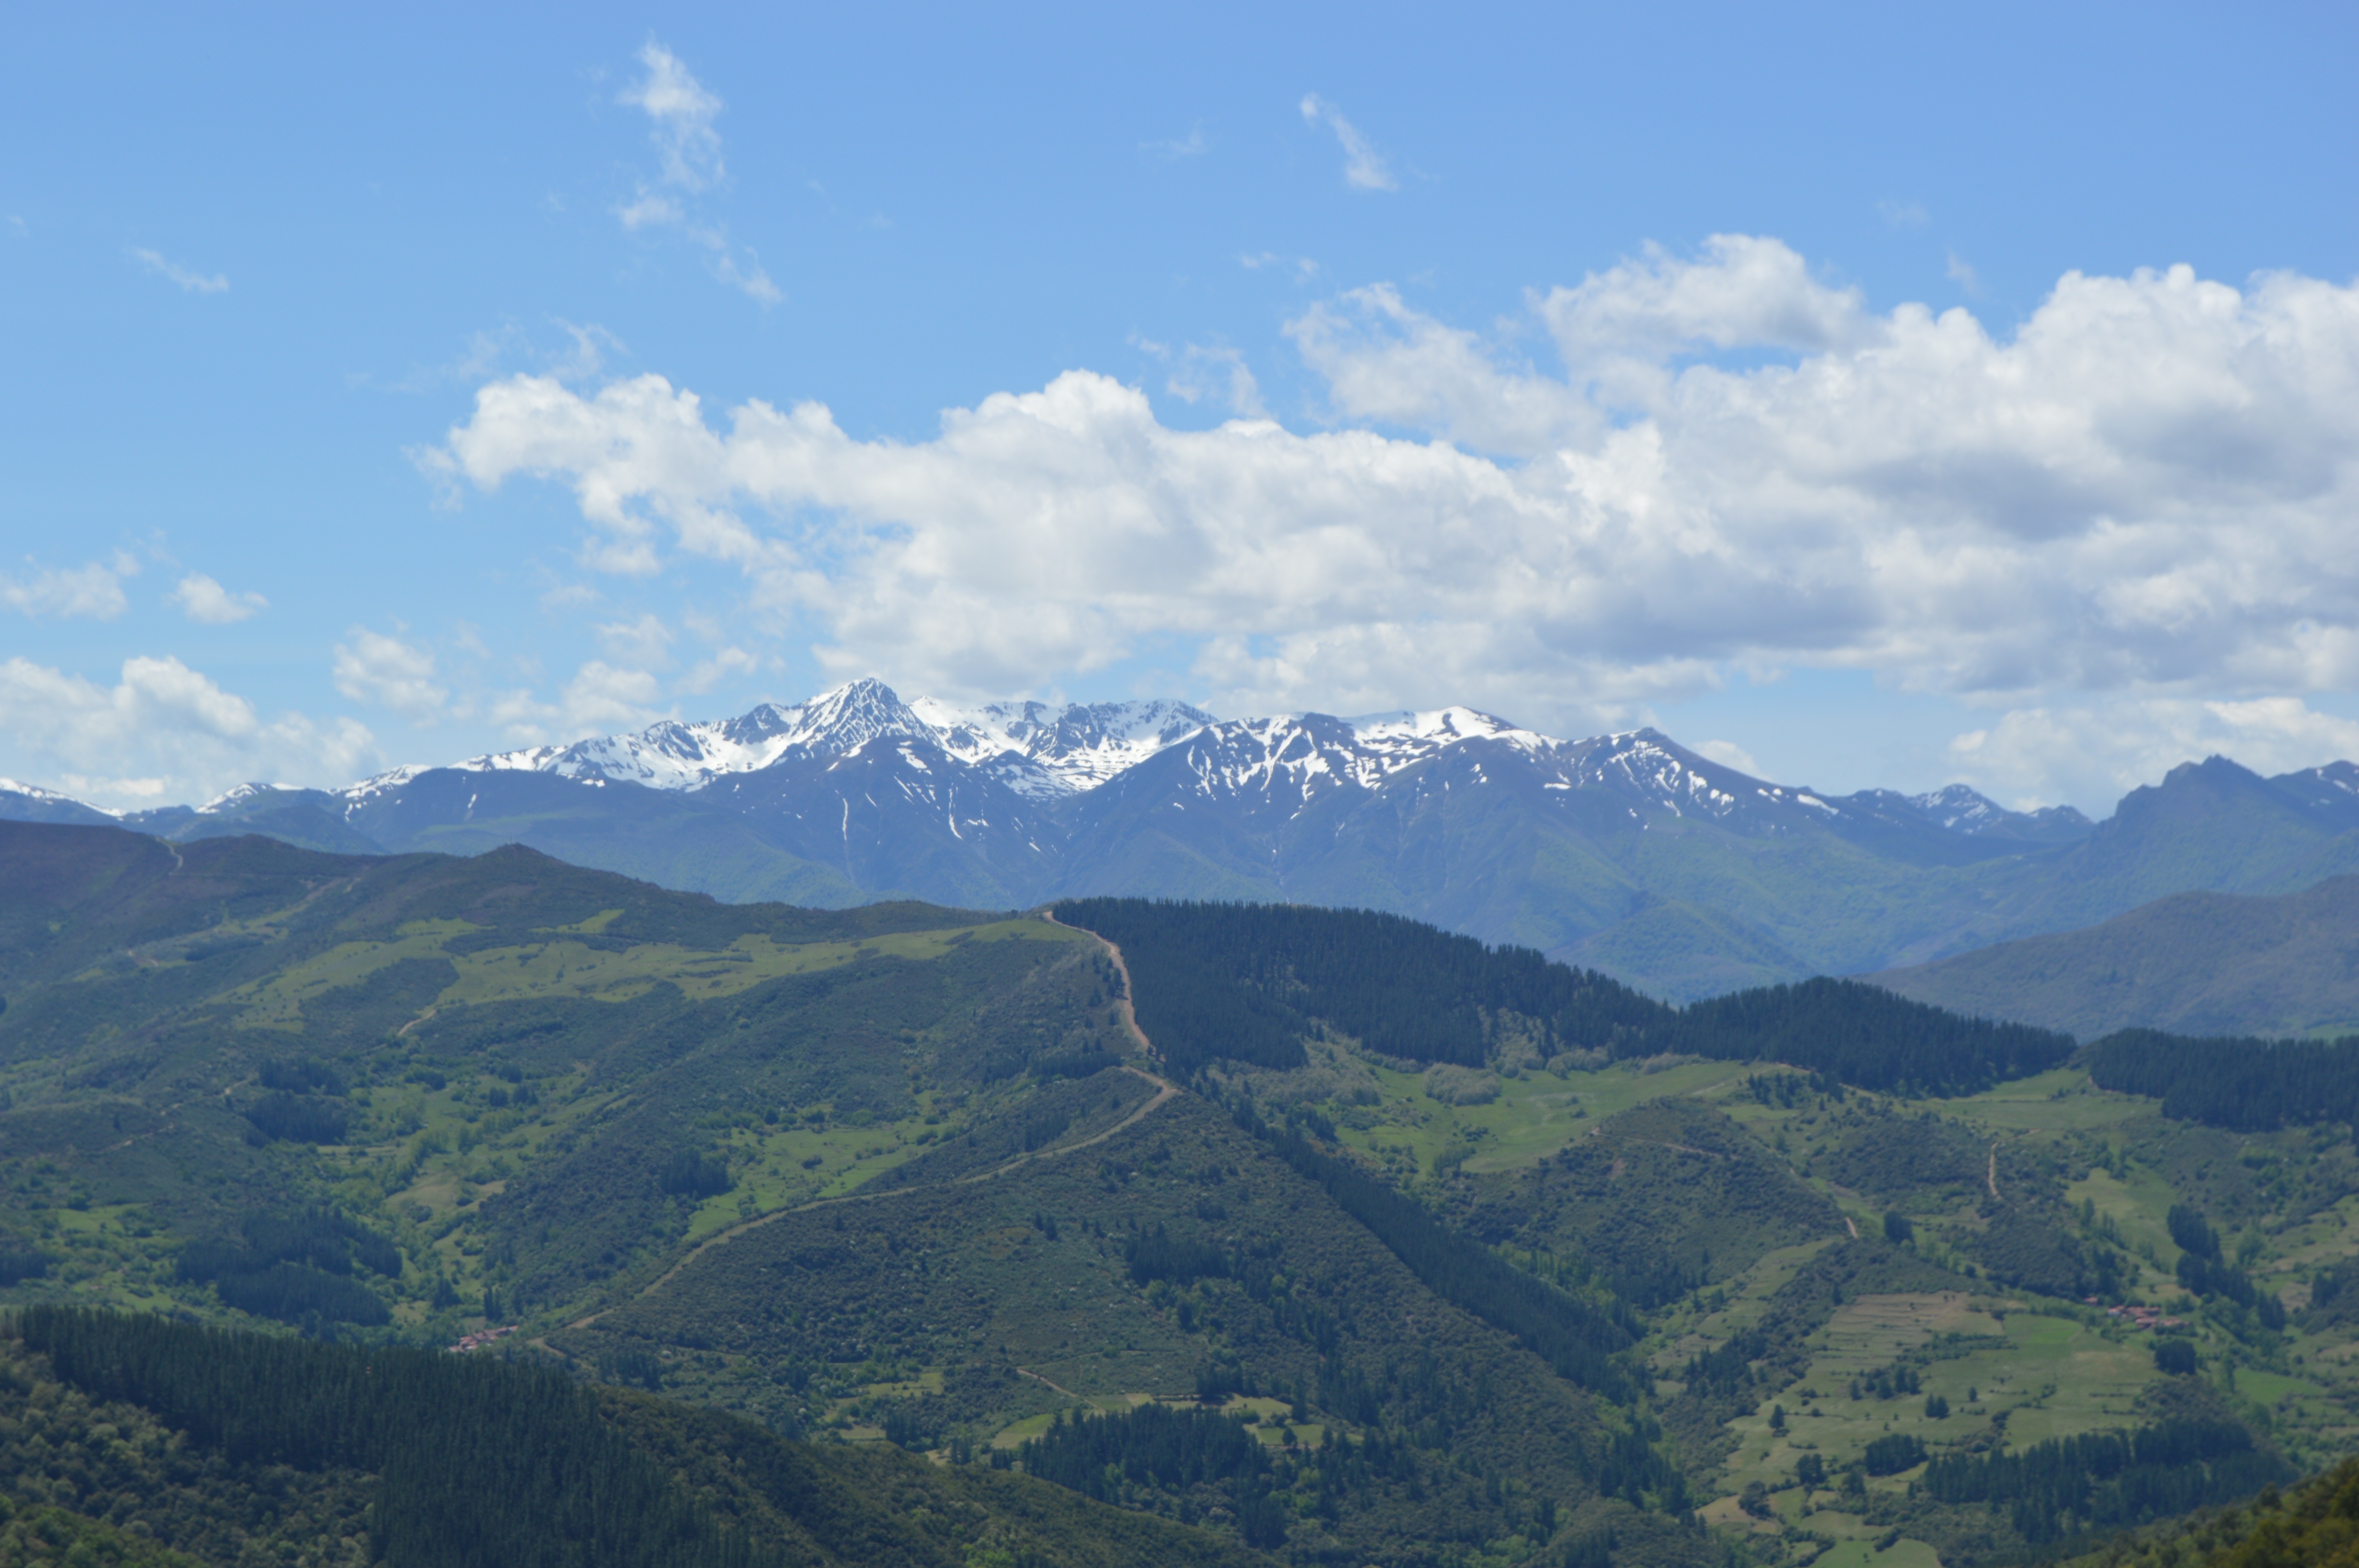
landscape, nature, mountain, cloud, sky, meadow, hill, valley, mountain range, ridge, summit, alps, plateau, fell, landform, mountain pass, geographical feature, mountainous landforms